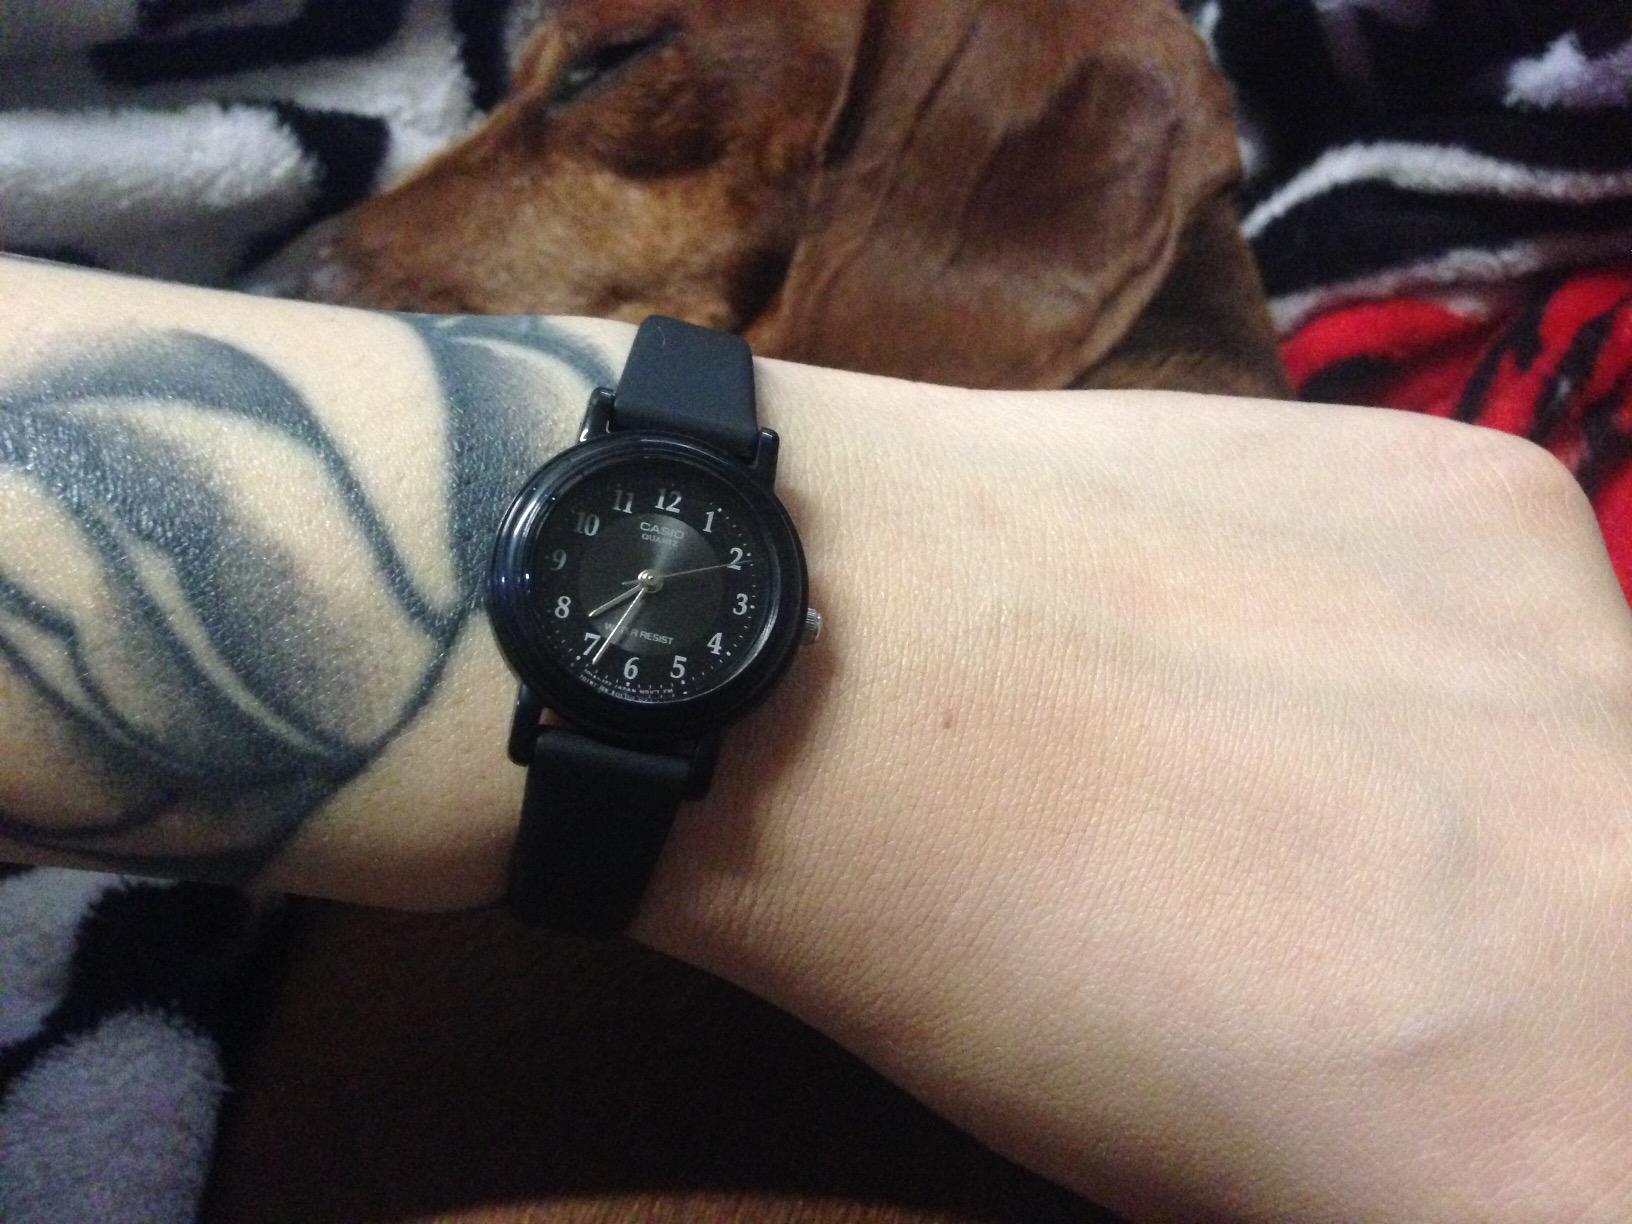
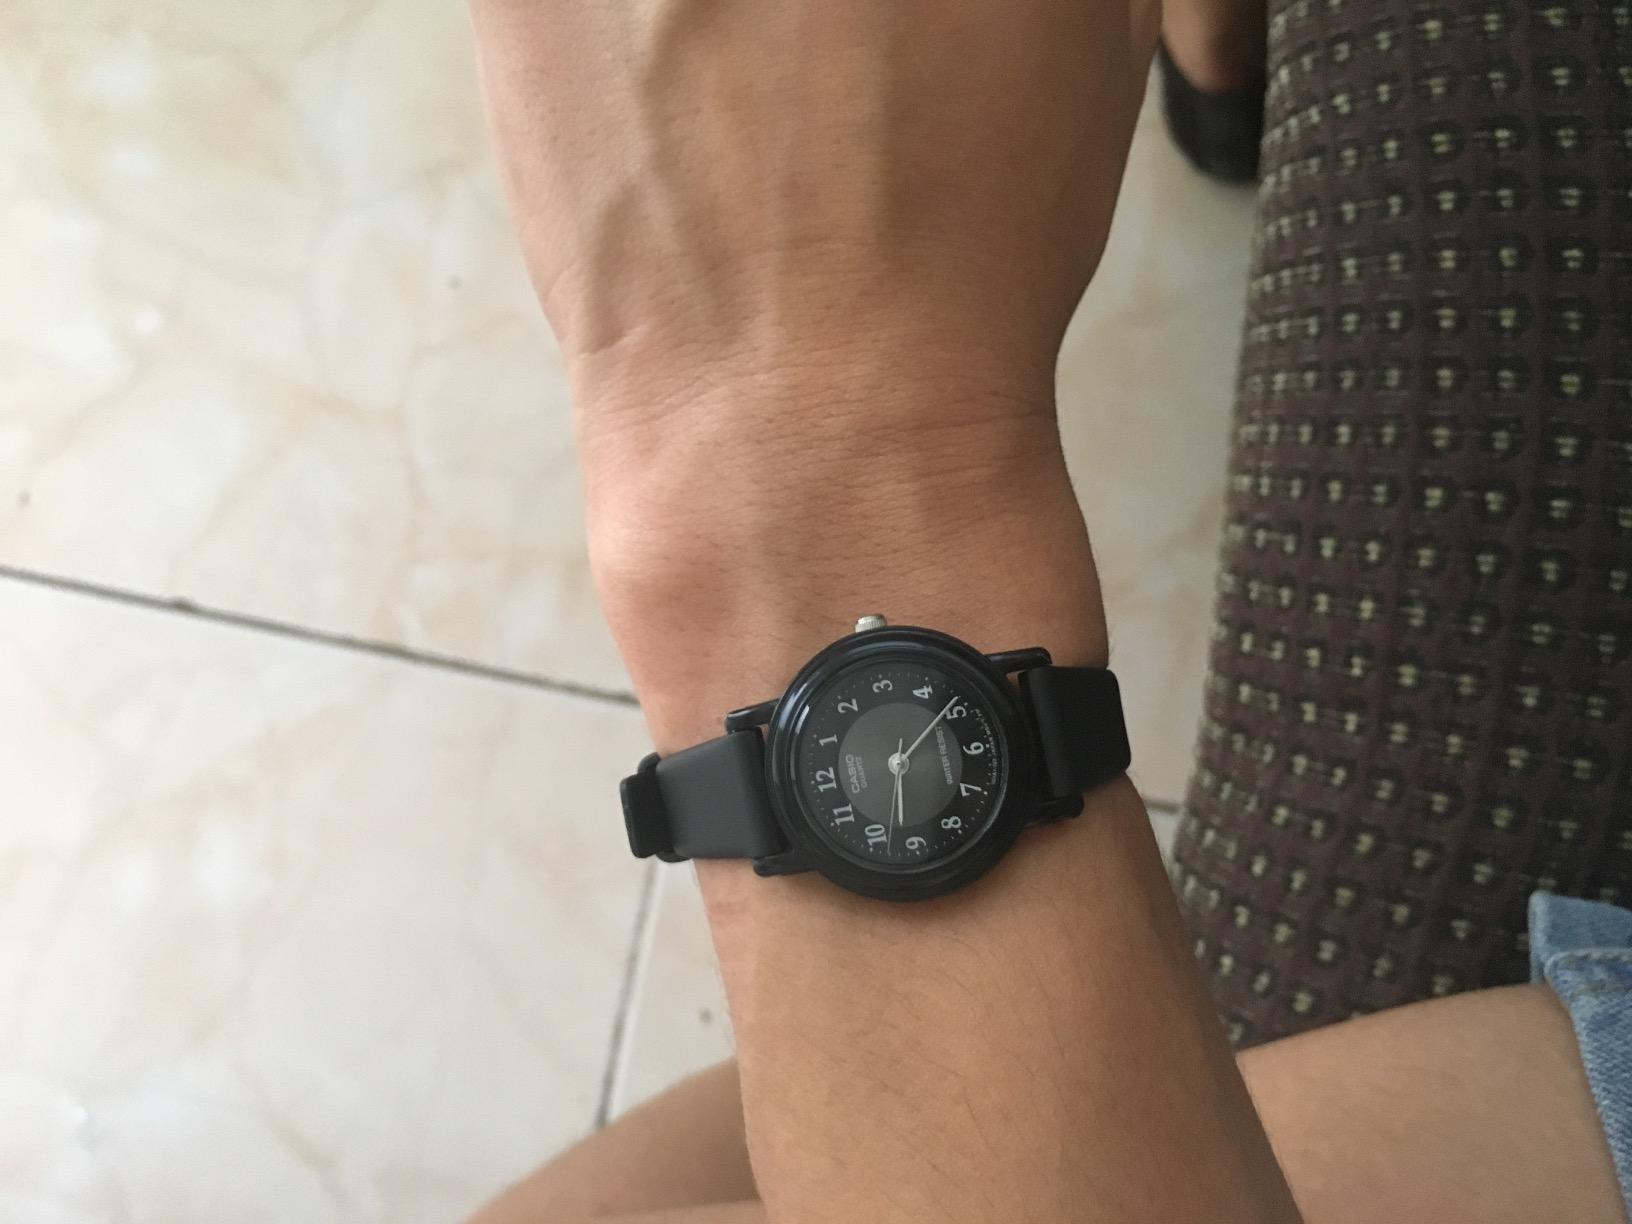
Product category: accessories_watch
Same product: yes